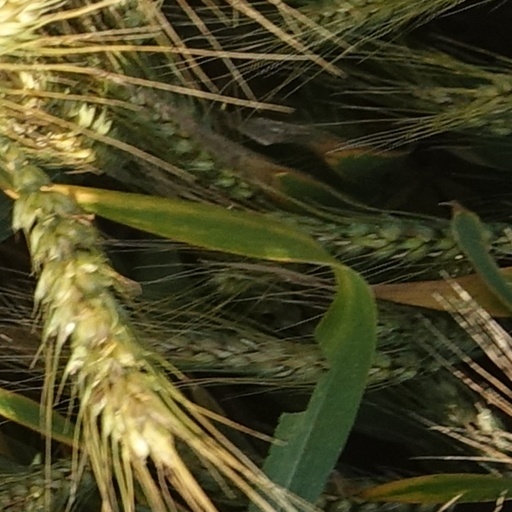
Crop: wheat